Tana (volcano)

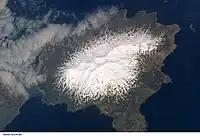
Tana viewed from satellite

Tana sits on the eastern end of Chuginadak Island, which is an island northeast of Herbert Island, south of Kagamil Island and southeast of Carlisle Island which are all a part of the Aleutian Islands.